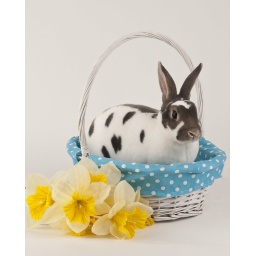
Oscar sitting in a basket with flowers in the studio